Al-Saleh Mosque

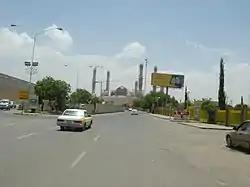
The mosque under construction, on the 19th of August 2007

Saleh was criticized in 2008 for undertaking such a grand project when the country was suffering from socio-economic problems, wherein 42% of Yemenis lived in poverty and one in five were malnourished, according to United Nations estimates at the time. Several accidents occurred during its construction. The minarets collapsed multiple times, resulting in some deaths. After these occurrences, the site was used to build the Islamic college and the garden next to the mosque. It is also mentioned that Hayel Said, a local businessman, was threatened with reprisals and annulment of his business licenses, if he did not pay for the building of the mosque.